Breakaway (Kelly Clarkson song)

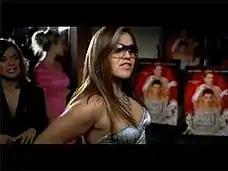

"Breakaway" was originally written by Avril Lavigne, Bridget Benenate and Matthew Gerrard. According to Benenate, the song was written in 2001 when she was working with Gerrard for Lavigne's first album, "Let Go". Benenate explained that Lavigne came to her to write the song, saying: